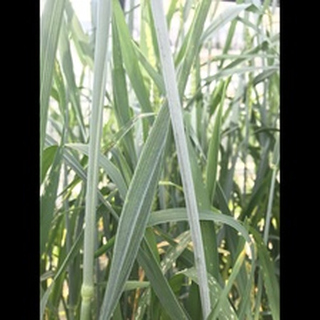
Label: healthy_wheat